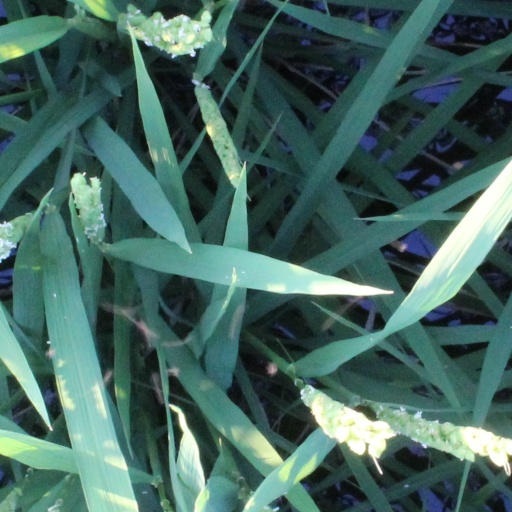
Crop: rice